Honeywell Gent

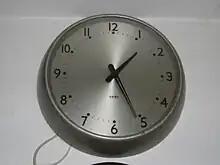
A typical 240-volt electric wall clock produced by Gents' of Leicester, dating to approx. the late 1960s.

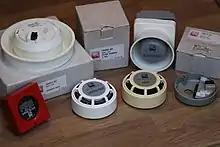
A Collection of Gent System 3400 Products.

The current Gent addressable protocol, called the Gent 3217 protocol, started with the launch of the System 3400 fire alarm system in 1985. The panel was one of the first addressable fire alarm systems ever created and was revolutionary compared to the simplistic conventional fire alarm systems that preceded it – both power and data could be carried across two conductors. System 3400 was available with both 4 and 8 loop panels (the 3404 and 3408 respectively). It was not until 1987 that loop-powered sounders would be available for system 3400, partly due to the difficulties in reducing their power consumption so as not to affect loop communication. These sounders (the 3420-02 and 3420–03), commonly referred to as 'Hornstyles', were available in both two-way and three-way models and with grey and white horn parts, with three way models having an additional pair of terminals for spurring off the addressable loop. Model 3421 base sounders were also available but were not as popular as the wall-mounted 3420s.